Natasha Shneider

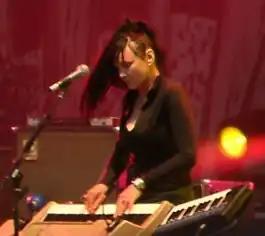
Shneider performing with Queens of the Stone Age, 2005

Natalia Mikhailovna Schneiderman (May 22, 1956 – July 2, 2008), known as Natasha Shneider, was a Latvian-born Soviet-American musician and actress. She was most notably the keyboardist and vocalist in the band Eleven, along with her partner, bandmate Alain Johannes. Shneider contributed to tracks for Chris Cornell and Queens of the Stone Age, and together with Johannes toured with Cornell on his "Euphoria Morning" tour in 1999 and with Queens in 2005 on their "Lullabies to Paralyze" tour. She died of cancer in 2008.